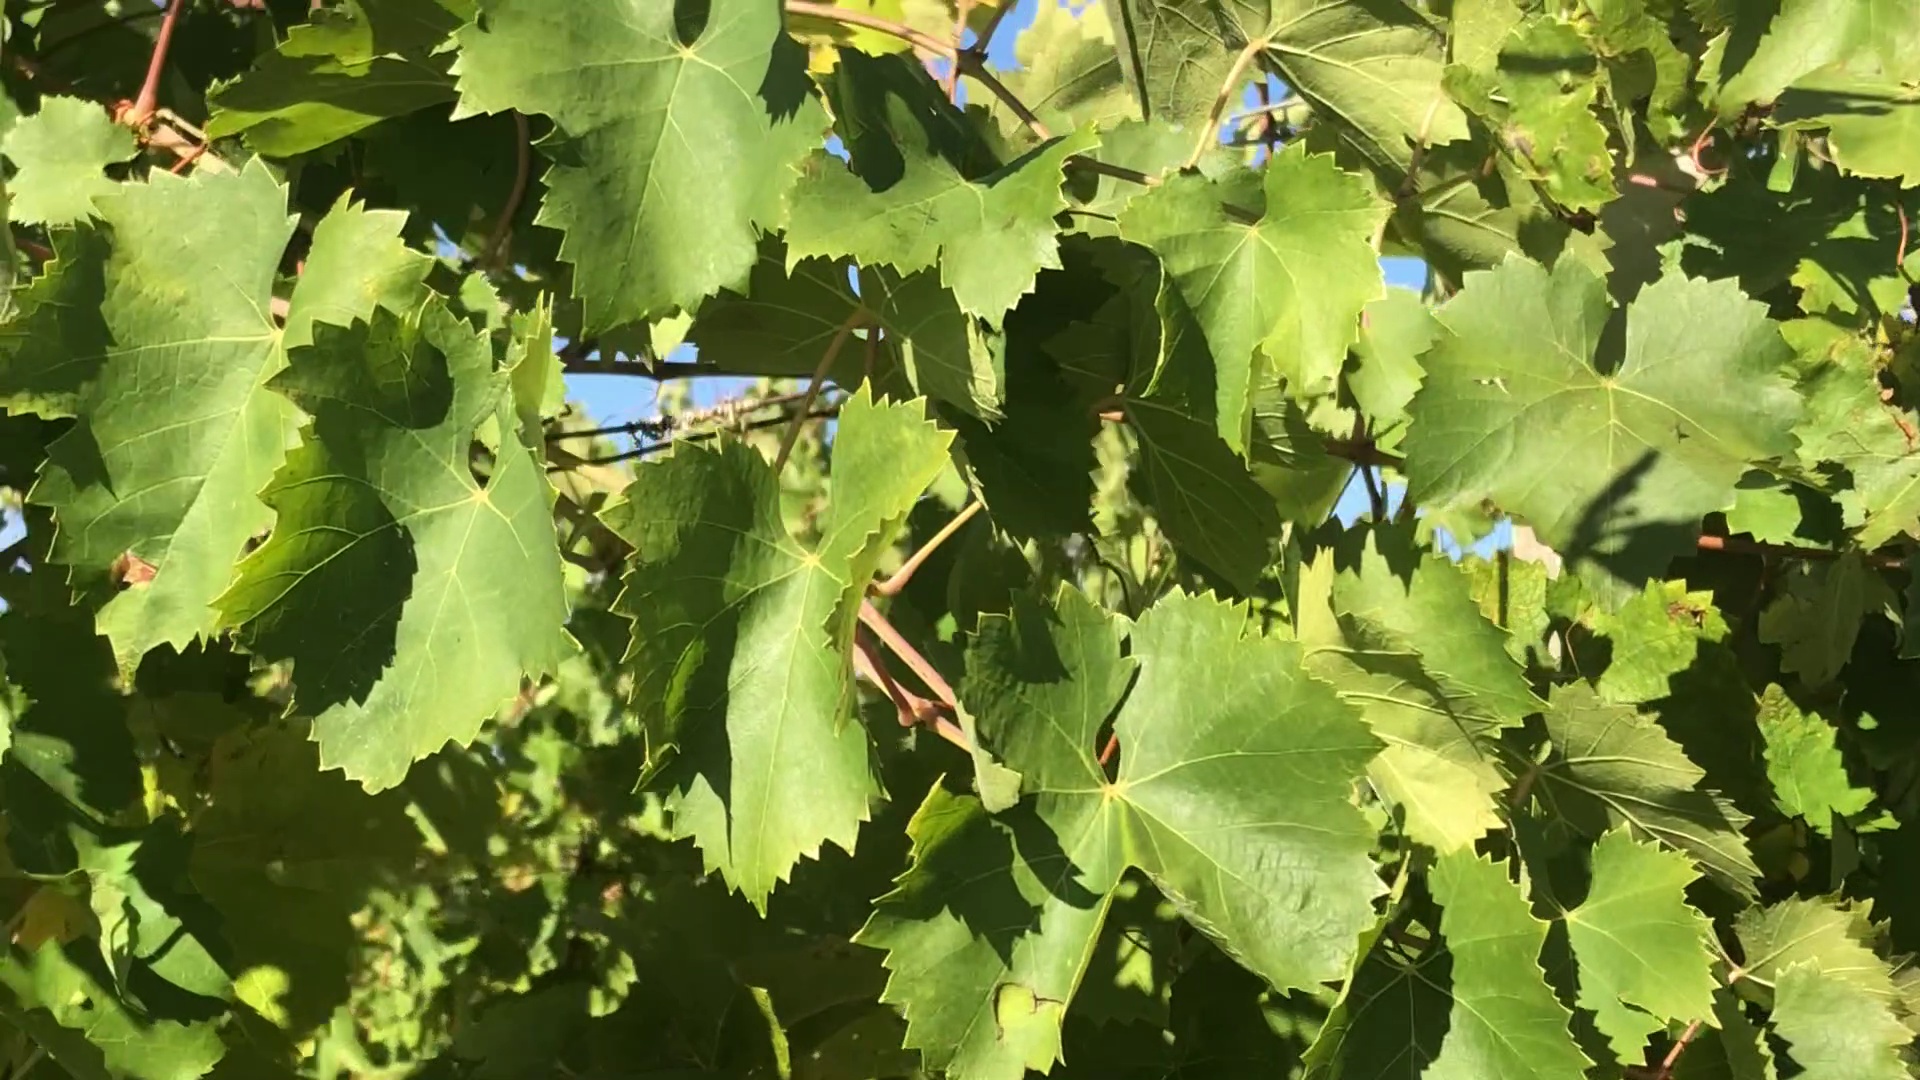
Label: healthy